Presidency of the United Nations Security Council

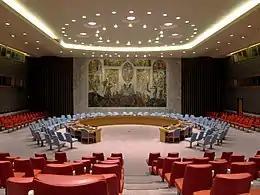
The United Nations Security Council chamber in New York City

The presidency derives responsibility from the Provisional Rules of Procedure of the United Nations Security Council as well as the council's practice. The role of the president involves calling the meetings of the Security Council, approving the provisional agenda (proposed by the secretary-general), presiding at its meetings, deciding questions relating to policy and overseeing any crisis. The president is authorized to issue both Presidential Statements (subject to consensus among Council members) and notes, which are used to make declarations of intent that the full Security Council can then pursue. The president is also responsible for reading statements of the Security Council to the press. The holder of the presidency is considered to be the 'face' and spokesperson of the UNSC. The holder of the presidency may appeal to parties in a conflict to "exercise restraint".